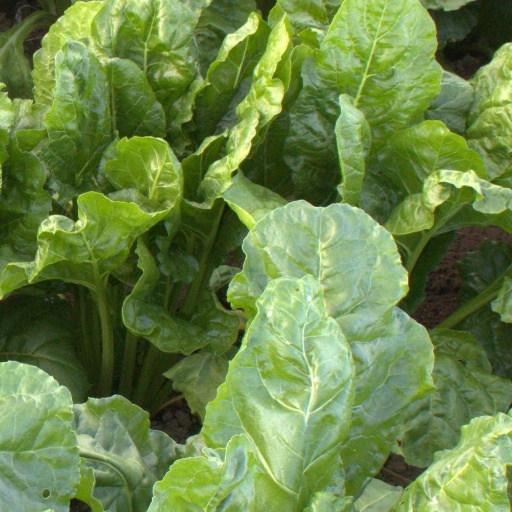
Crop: sugar beet